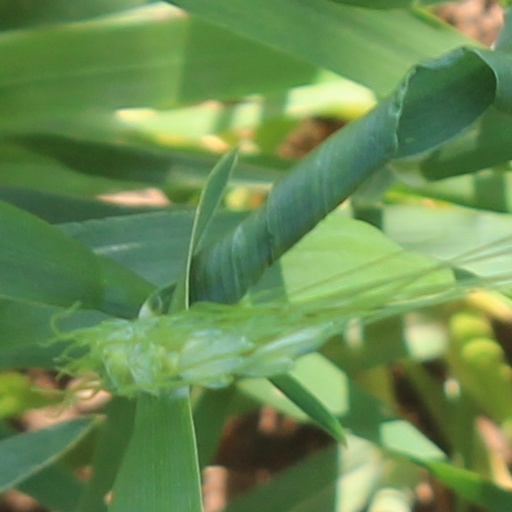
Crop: wheat